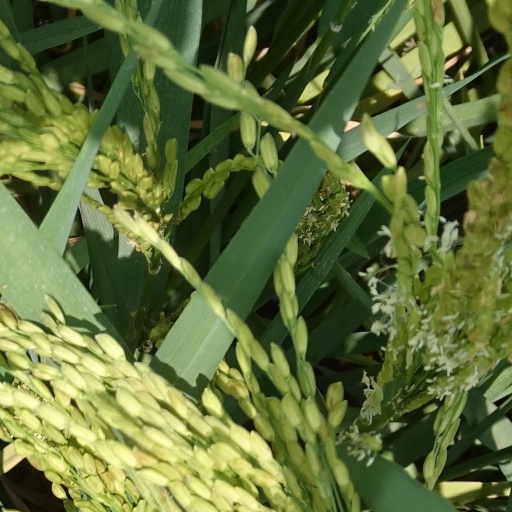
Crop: rice